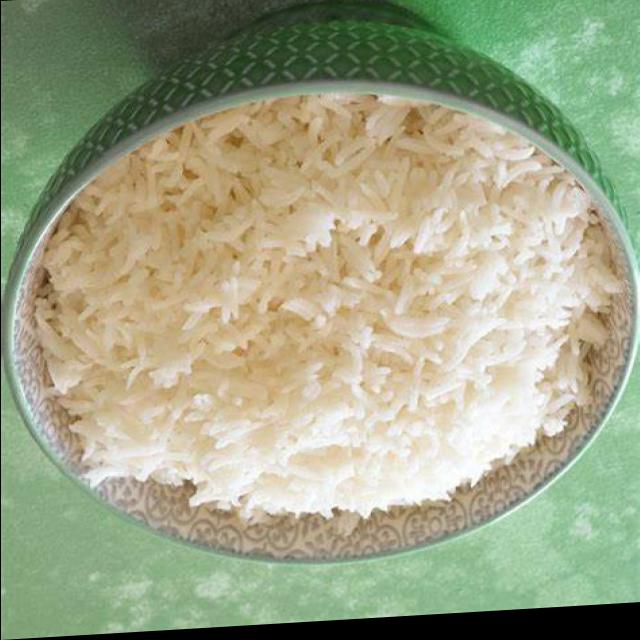
Dish: white_rice